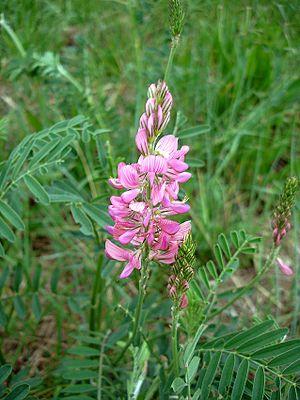
Onobrychis, les sainfoins, est un genre de plantes dicotylédones de la famille des Fabaceae, sous-famille des Faboideae, originaire des régions tempérées et tempérées chaudes de l'Ancien Monde, qui comprend environ 150 espèces acceptées.